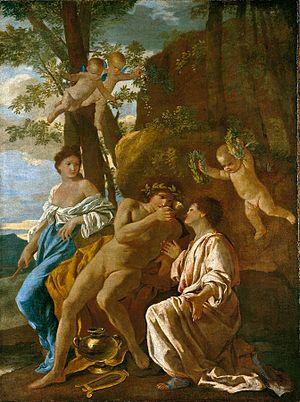
Anacréon est un acte de ballet de Jean-Philippe Rameau, composé sur un livret de Gentil-Bernard et ajouté aux Surprises de l'amour.
L'Inspiration du poète est un tableau de Nicolas Poussin, réalisé entre 1629 et 1630, qui représente un homme, à droite, qui serait probablement le poète Virgile, sous inspiration d'Apollon, avec une femme debout, à gauche, qui serait la Muse Calliope ou Euterpe. Cette peinture à l'huile sur toile de 183 × 213 cm est exposée au musée du Louvre à Paris.